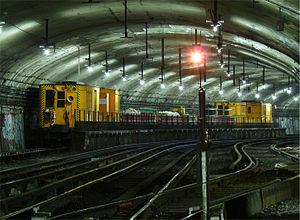
Le convoi S encadré par deux tracteurs Sprague à Charenton-Ecoles
Sprague-Thomson est le surnom donné aux premières rames entièrement métalliques du métro de Paris.